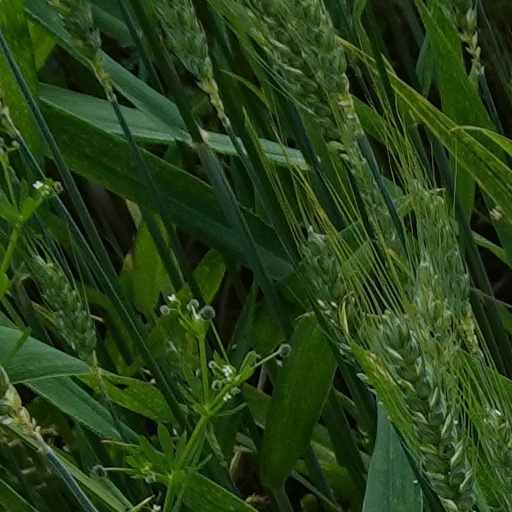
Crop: wheat